Portuguese in Belgium

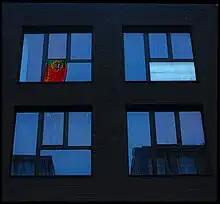
Portuguese flag in Belgium

By the late 15th century, the decline of Bruges' port and the rise of Antwerp as the economic center of the Low Countries resulted in Portuguese merchants relocating to Antwerp.